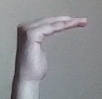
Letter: haa